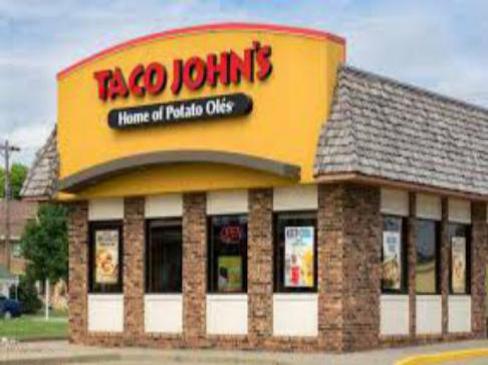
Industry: Food